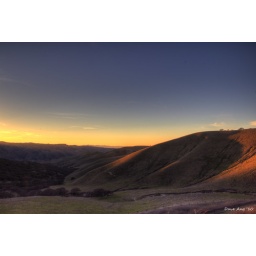
Sunset in road to lake del valle